Downers Grove, Illinois

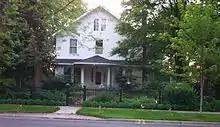
The Lyman Home (1839) in Downers Grove was a former stop on the Underground Railroad

Downers Grove was founded in 1832 by Pierce Downer, a farmer who traveled to Illinois from Rutland, New York, but was originally from Vermont. Downers Grove was named for a lush grove of old-growth bur oak trees surrounding the village, which stood out from the local savanna landscape. Its other early settlers included the Blodgett, Curtiss, Blanchard, Stanley, Lyman, and Carpenter families. The original settlers were mostly migrants from the Northeastern United States and Northern Europe. In 1839, Reverend Orange Lyman, a presbyterian minister, and his wife Maria Dewey Lyman arrived, and built what is believed to be the first home in Downers Grove. The first schoolhouse was built in 1844. In 1846, the Blodgett house was built by Israel and Avis Blodgett. It was the second (or third) home built in Downers Grove. Both the Lyman and Blodgett homes are of cultural significance, as they were both built by abolitionist families and served as former stops on the Underground Railroad.